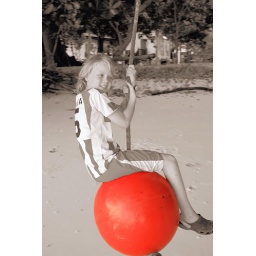
more experiments last night probably better if I left ball black and white and made my son in colour